Frederick III of Denmark

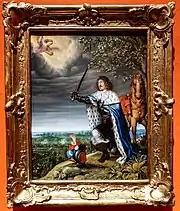
Frederik III during the battle of Nyborg. Painted by Wolfgang Heimbach, 1659. However, Frederik III did not himself attend the battle, making this an effective piece of propaganda

So strong was the city by this time that Charles X, abandoning his original intention of carrying the place by assault, began a regular siege. This he also was forced to abandon when an auxiliary Dutch fleet reinforced and reprovisioned the garrison and defeated him on 29 October in the Battle of the Sound. The Dutch then assisted in the liberation of the Danish Isles in 1659. Thus, the Danish capital had saved the Danish monarchy. The war was ended by the Treaty of Copenhagen in May 1660, which confirmed the cession of Scania, Halland, and Blekinge from the Treaty of Roskilde, while Bornholm and parts of Schleswig reverted to Denmark.